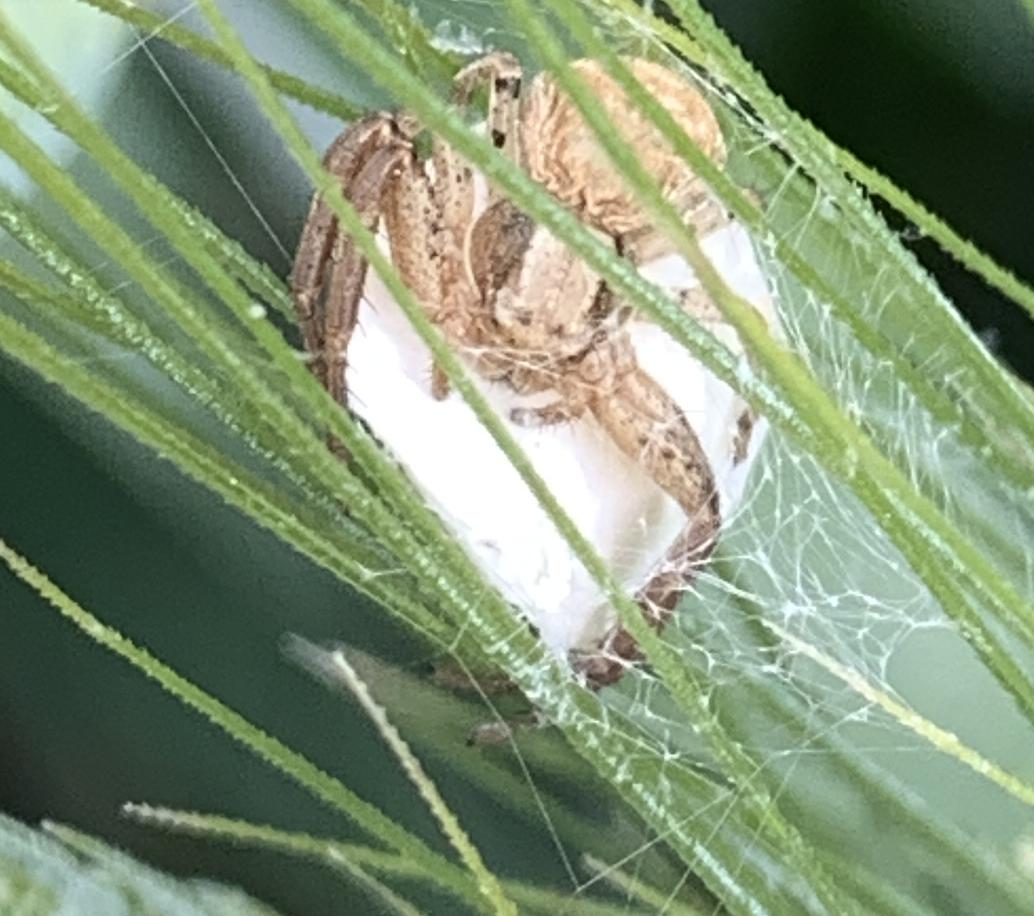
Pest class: predators